Santo Tomas, Davao del Norte

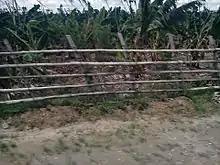
Banana plantation, located at the southern portion of Santo Tomas

Significant to the economic development of Santo Tomas is a number of multi-national corporations and cooperatives engaged in banana based commercial production successfully operating in the municipality. Rice production also contributes to the economic development of the municipality. SantoTomas was part of the lists for the top 15 richest municipality in Davao Region which was listed as the second place.